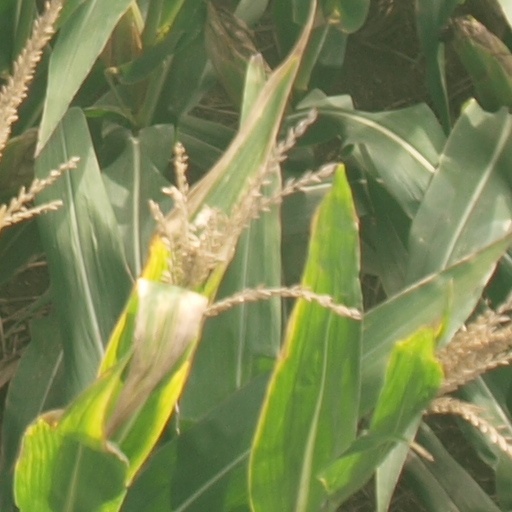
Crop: maize; corn